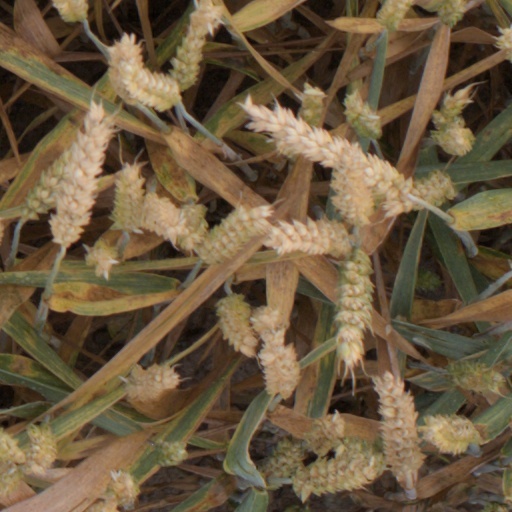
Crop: wheat